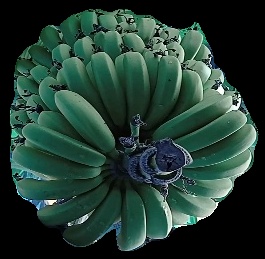
Variety: pachbale
Grade: grade1